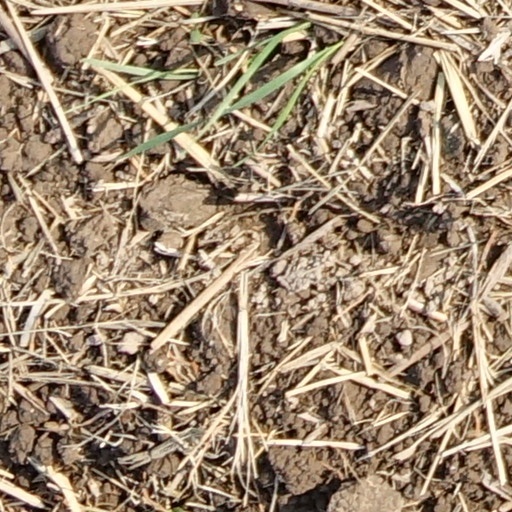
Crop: wheat